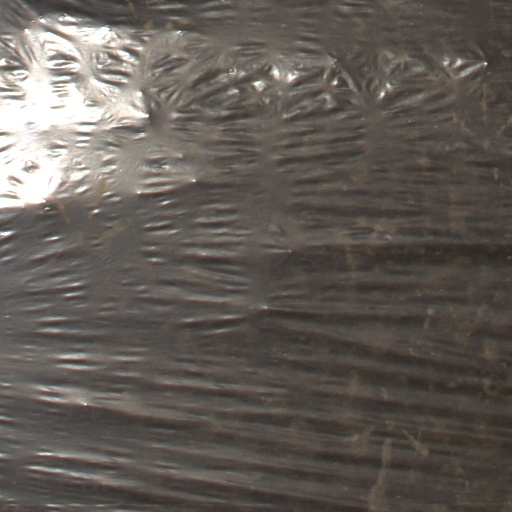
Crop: Jerusalem artichoke